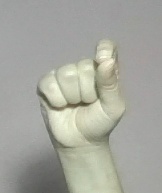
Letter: fa